Slurpee

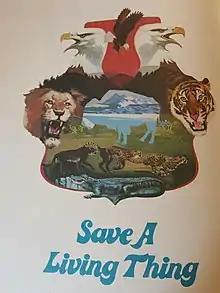
"Save A Living Thing" Endangered Species Slurpee cup promotion. Internal report image.

In 1965–66, Icee transitioned to Slurpee in 7-Eleven stores and sales. By the spring of 1967, Slurpee machines were in all 7-Eleven stores.